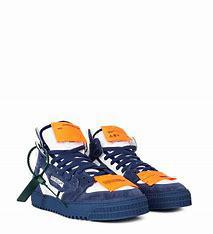
Brand: Off-White
Model: Court 3